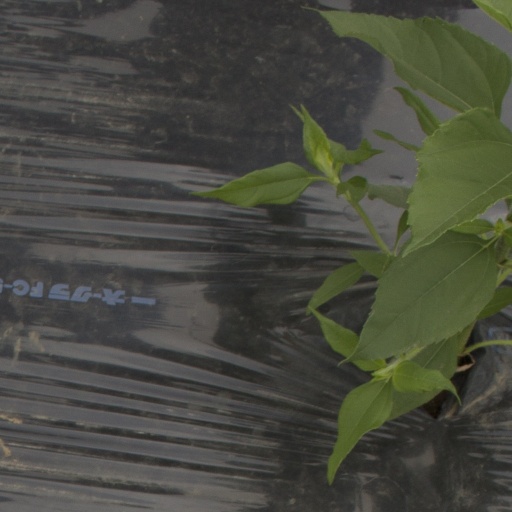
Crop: Jerusalem artichoke